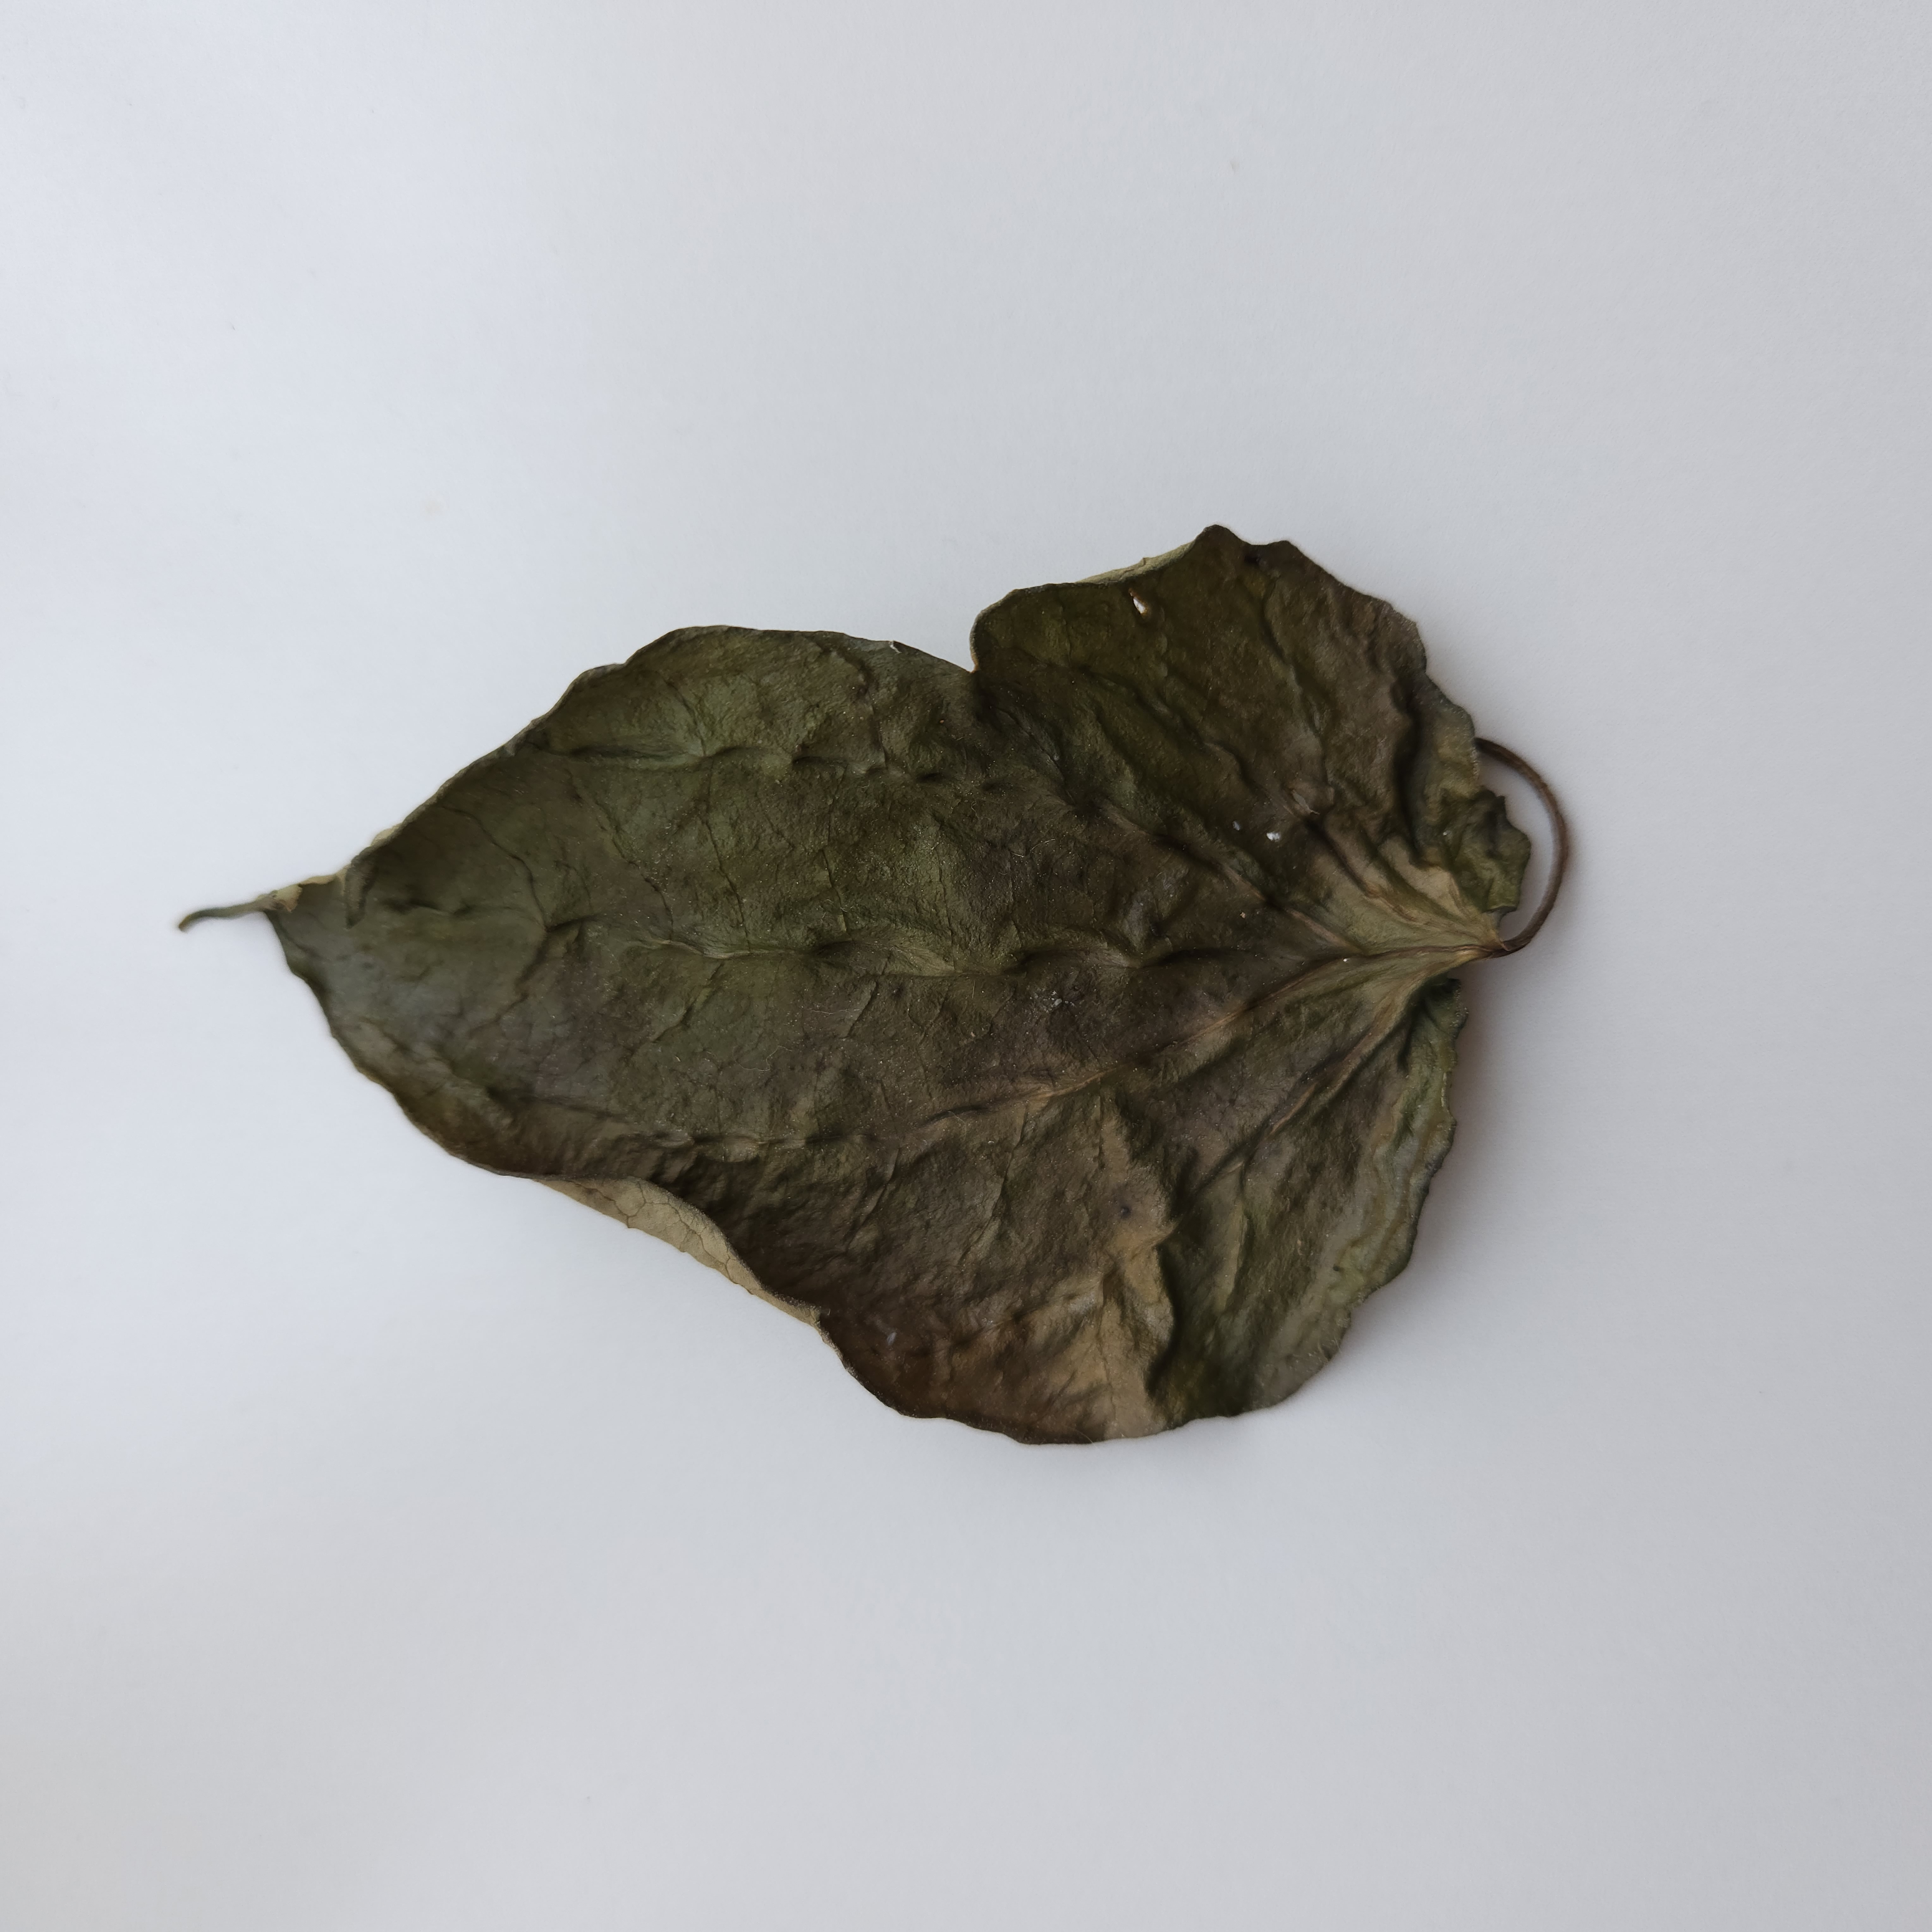
Label: Dried